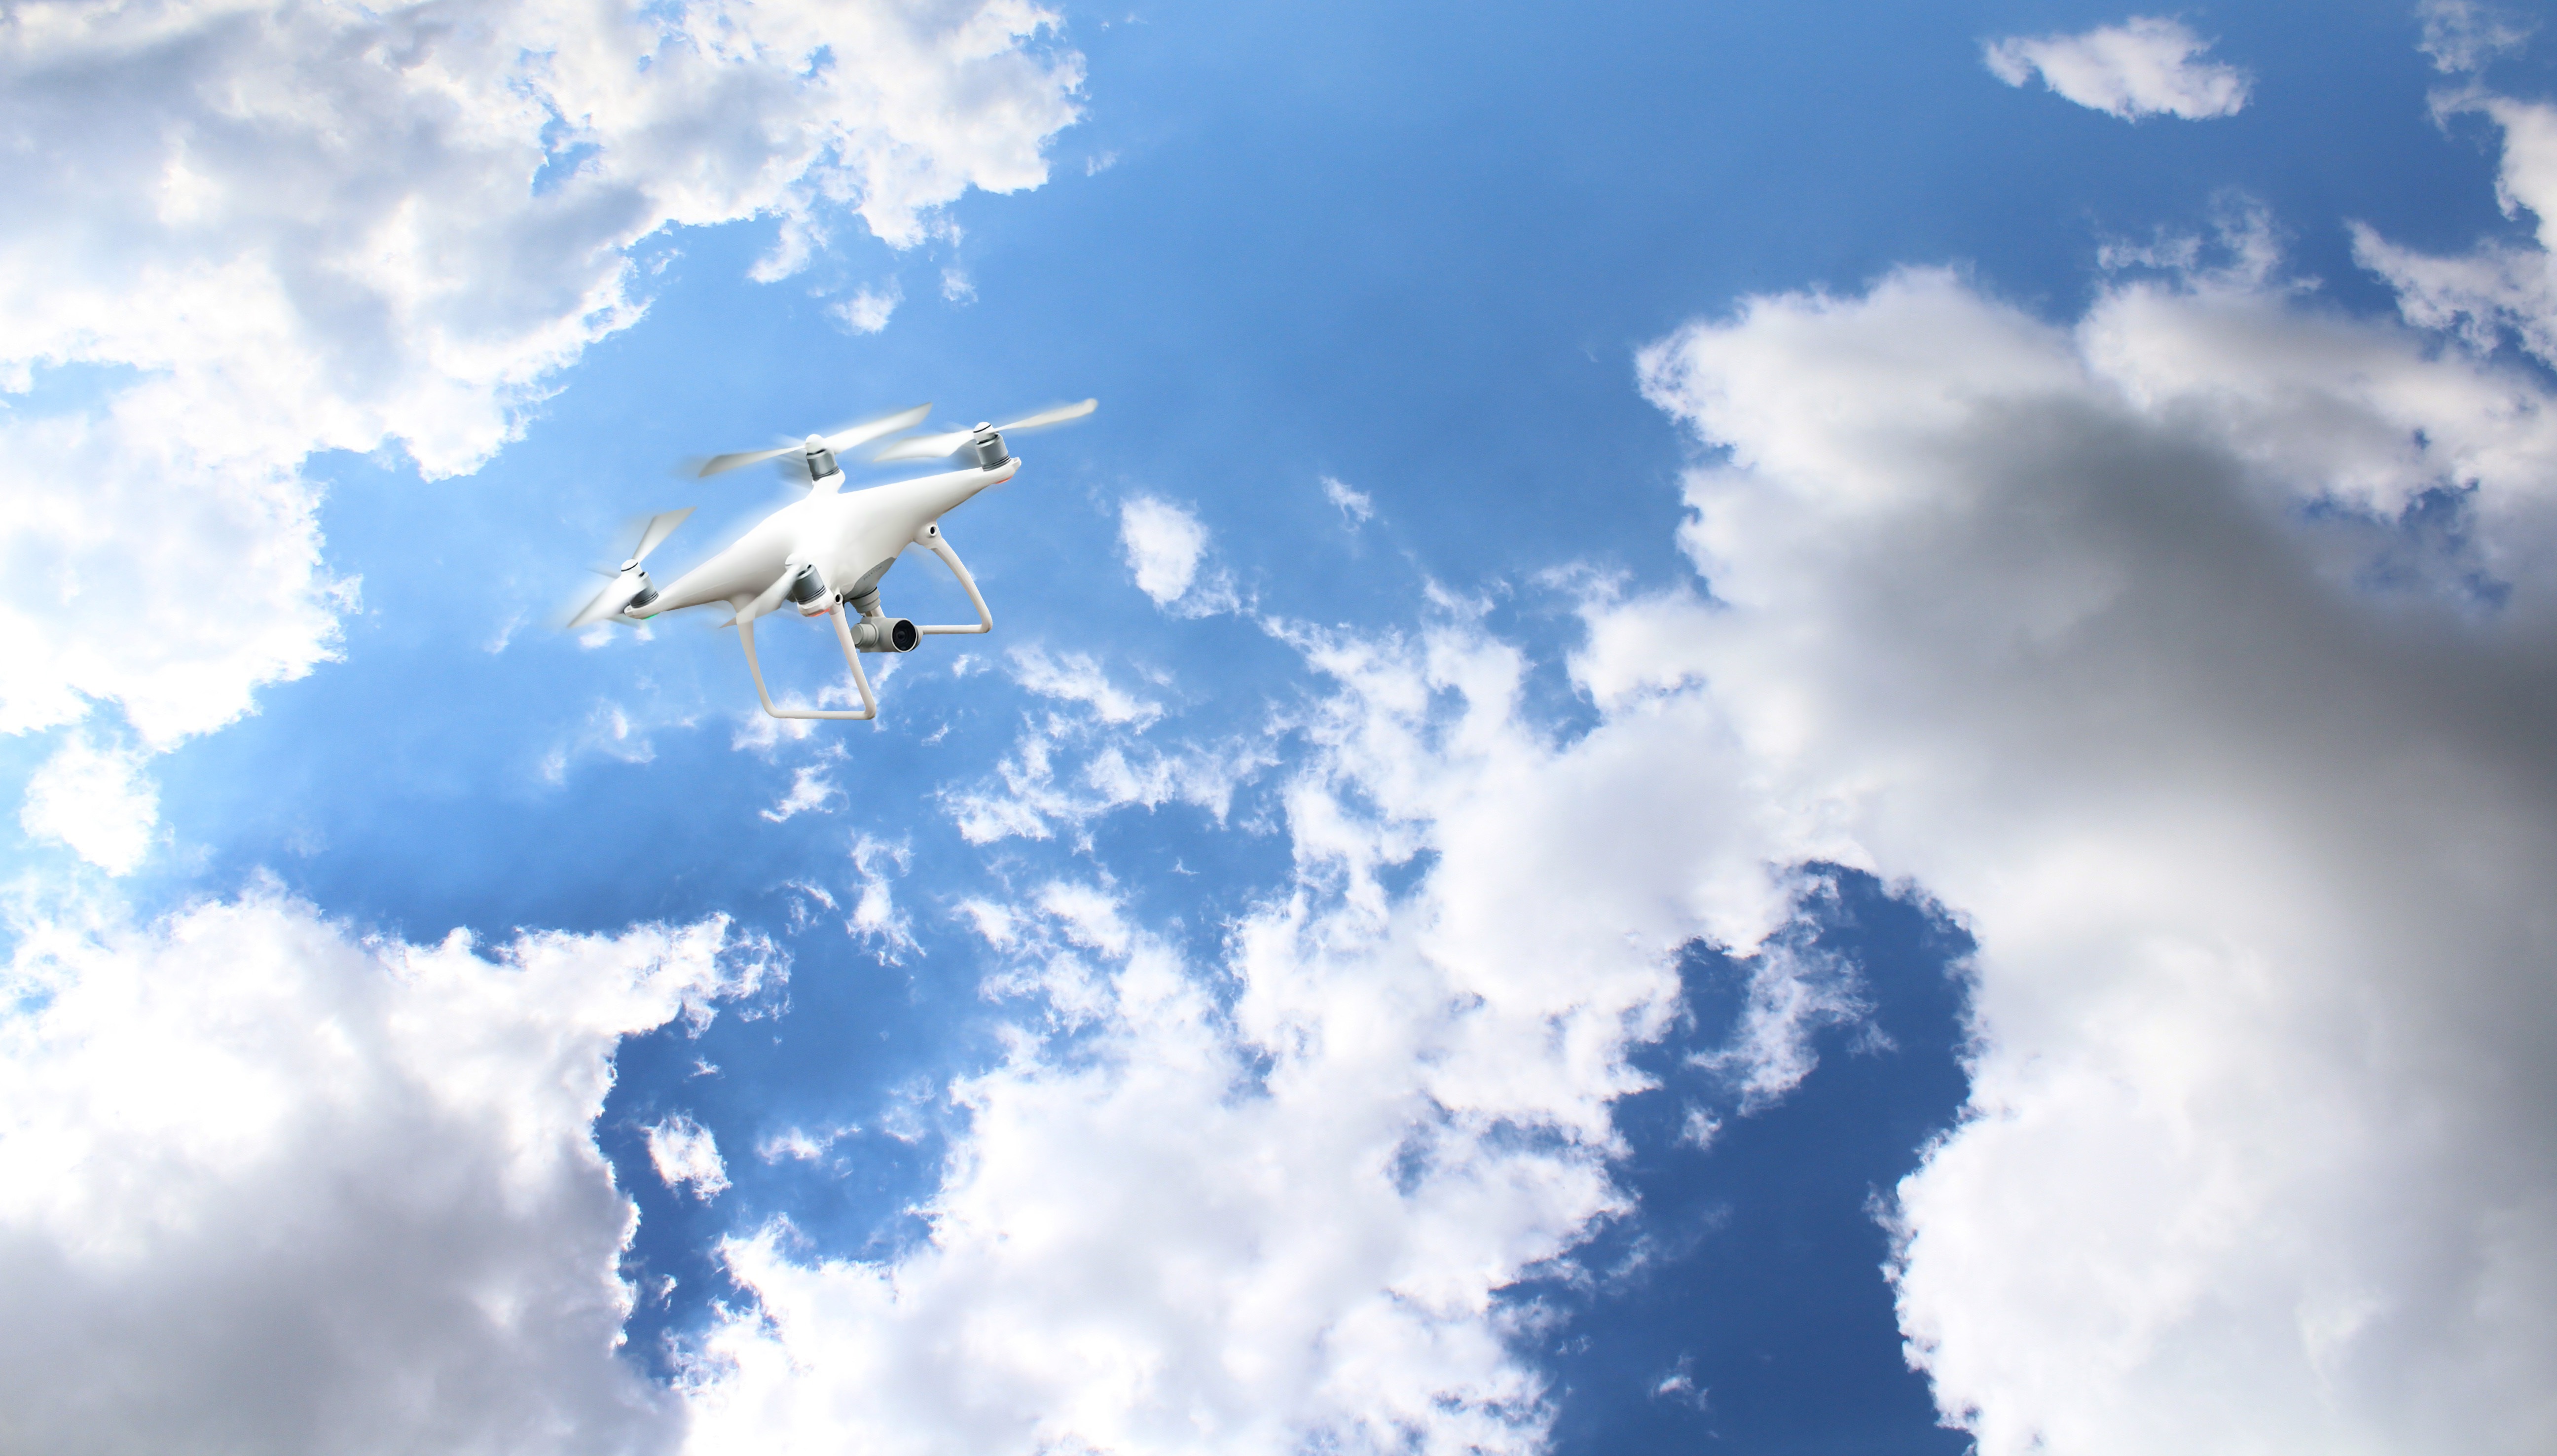
bird, wing, cloud, sky, technology, camera, sunlight, atmosphere, fly, aircraft, remote, reflection, vehicle, flight, cumulus, blue, aerial, surveillance, drone, dji, clouds, spy, robot, rotor, phantom, propeller, cloudy sky, copter, uav, quadrocopter, phantom p4, meteorological phenomenon, atmosphere of earth